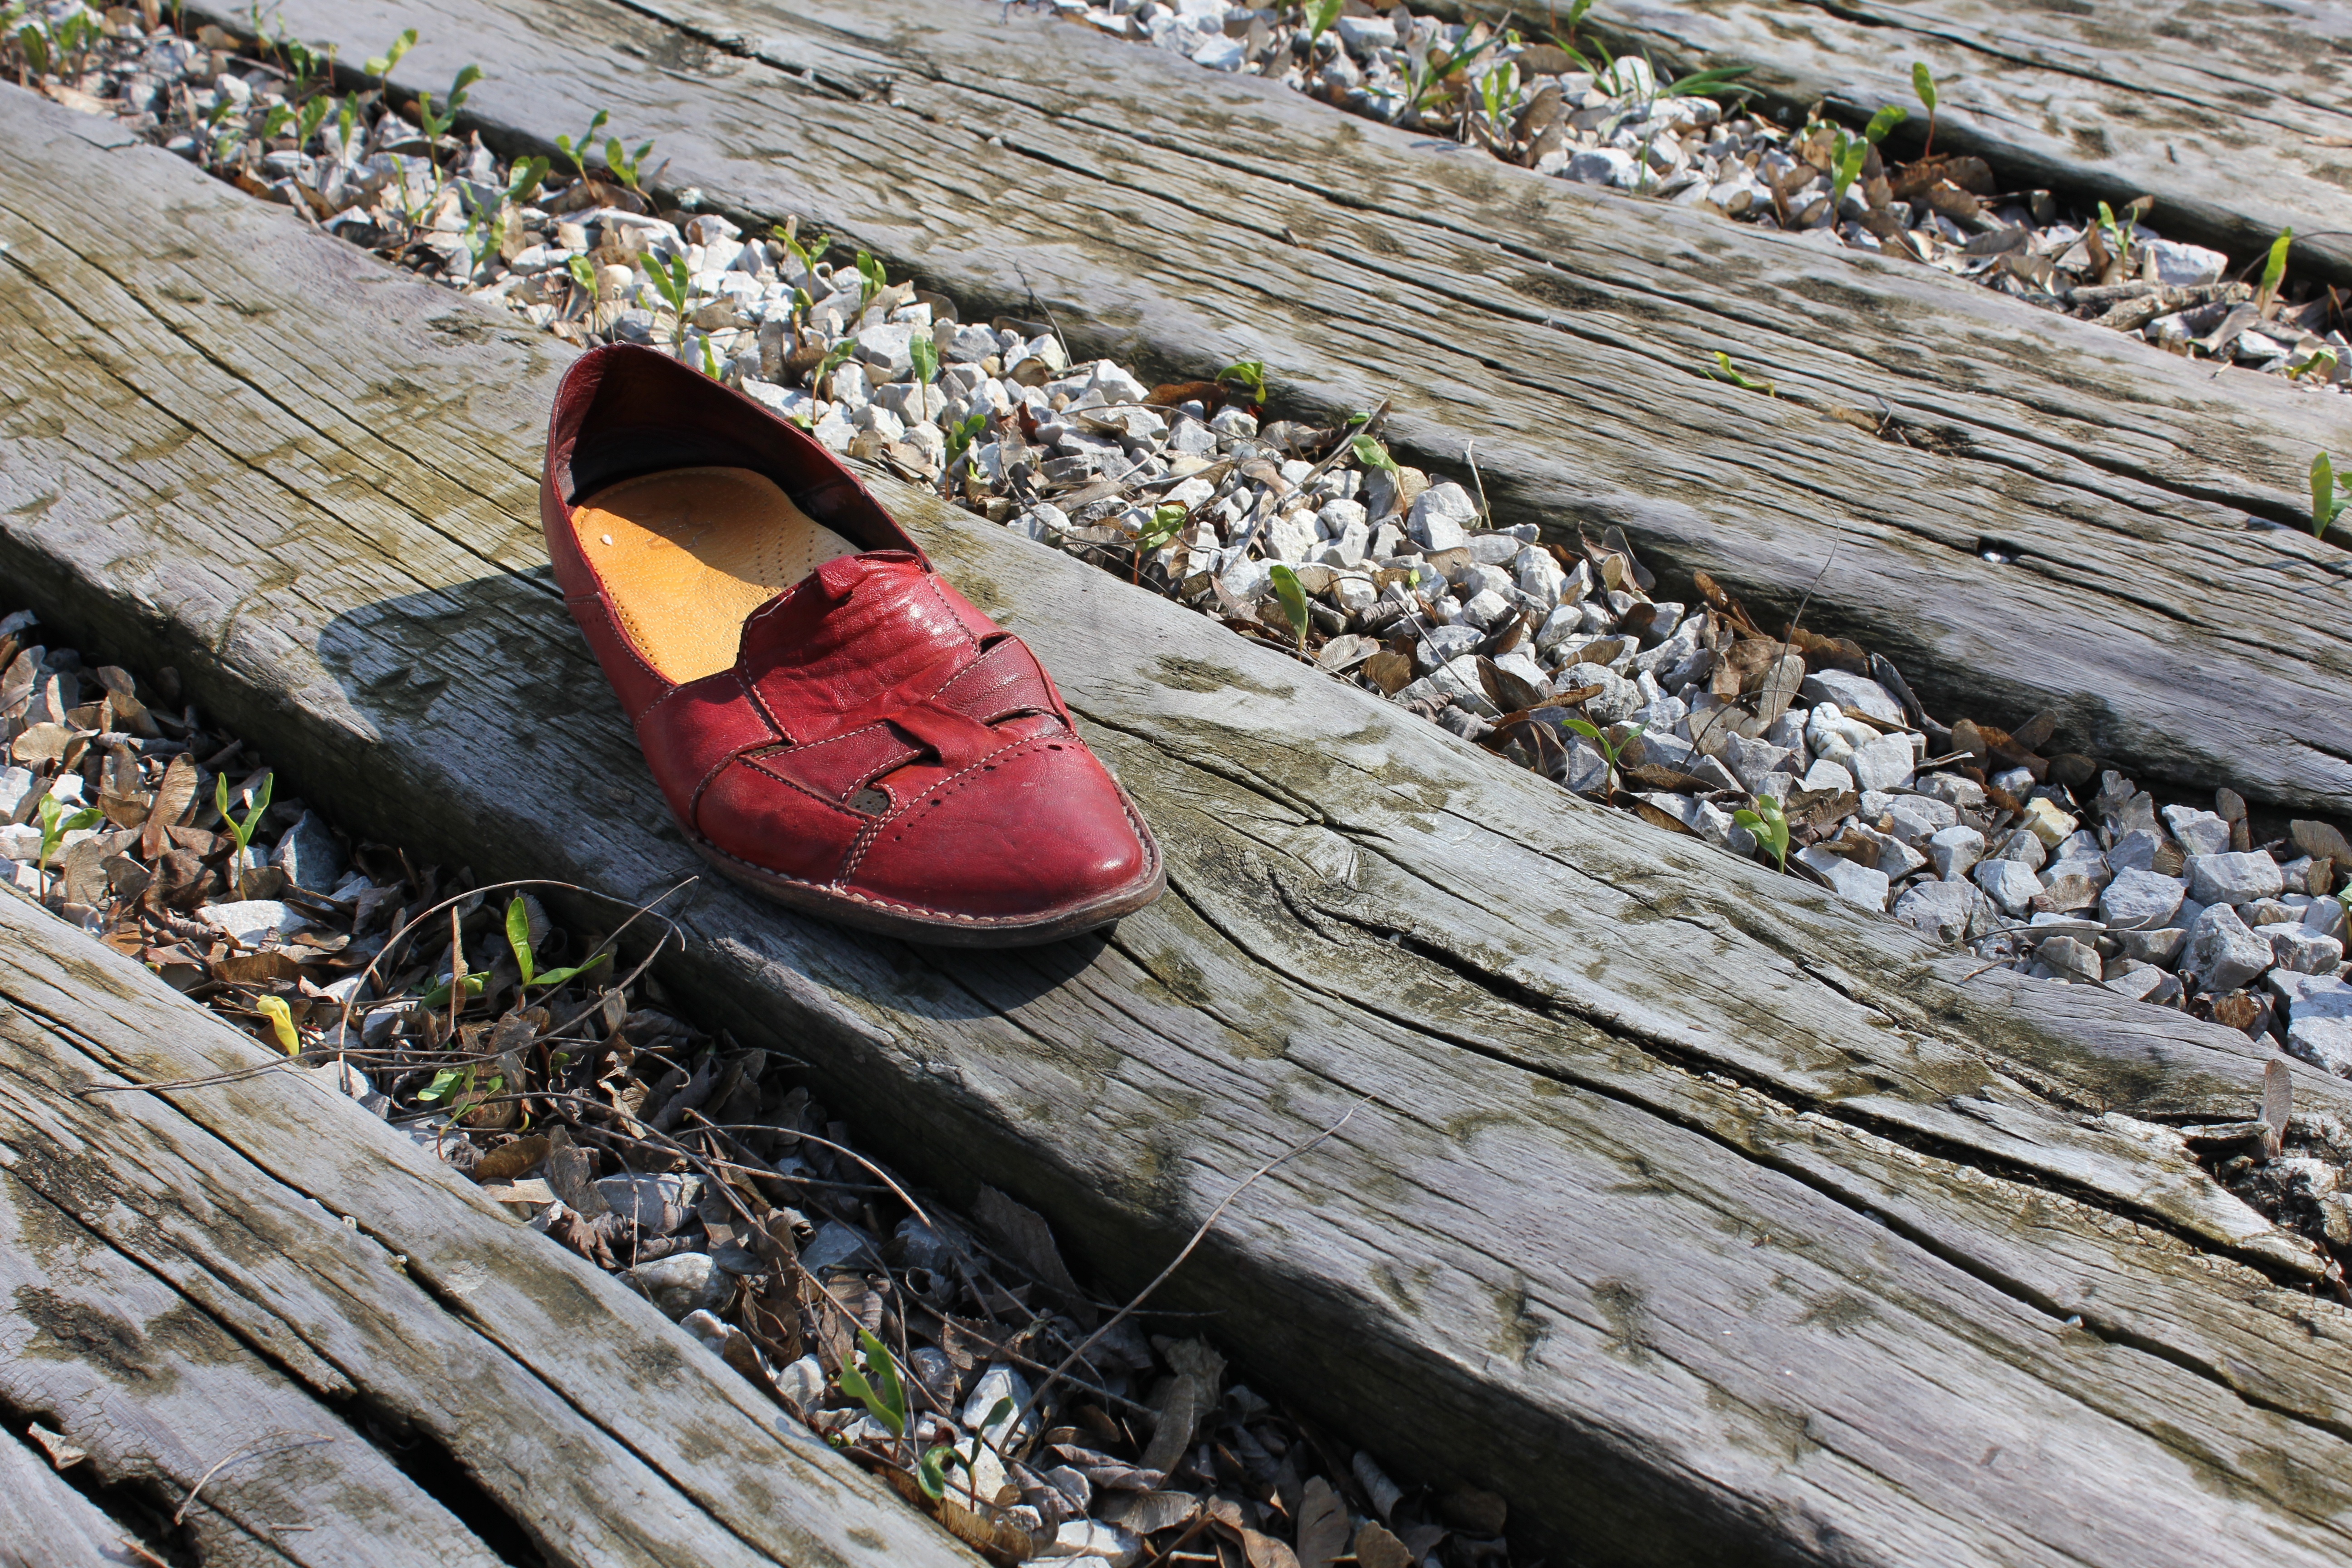
nature, shoe, wood, boat, flower, river, canoe, paddle, vehicle, gray, kayak, boating, watercraft